Casualty series 32

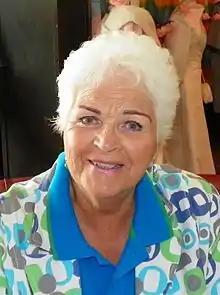
Pam St. Clement appeared in one episode as Sally Hodge.

It was announced on 25 April 2017, that actress Charlotte Salt would be reprising her role as Sam Nicholls as part of a "big storyline" airing later in the year. Salt last appeared on the show between 2011 and 2013, and began filming at the end of May 2017. Sam was originally planned to return on 16 September 2017, but instead returned a week later, in episode 5. Following several guest appearances in the previous series, Ian Bleasdale also returned during the series as ambulance operational manager Josh Griffiths, who originally appeared in the serial between 1989 and 2007. Josh returned in episode 5. Producer Lucy Raffety announced that Sunetra Sarker would be returning as Zoe Hanna for one episode in early 2018, following her departure in series 30. Sarker appeared in episode 19, broadcast on 13 January 2018. Recurring cast member Owain Arthur reprised his role as Glen Thomas, the former fiancé of Robyn, in episode 13. He departs in episode 30, after his cancer returns. Pam St. Clement also reprised her role as Sally Hodge in episode 17, for one episode. Rebecca Ryan reprises her role as Gemma Dean, the sister of Iain, in a recurring capacity from episode 24.